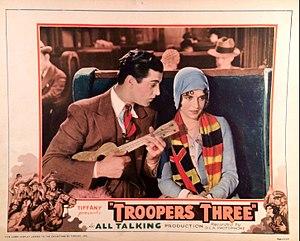
Trois de la cavalerie est un film américain réalisé par B. Reeves Eason et Norman Taurog, sorti en 1930.